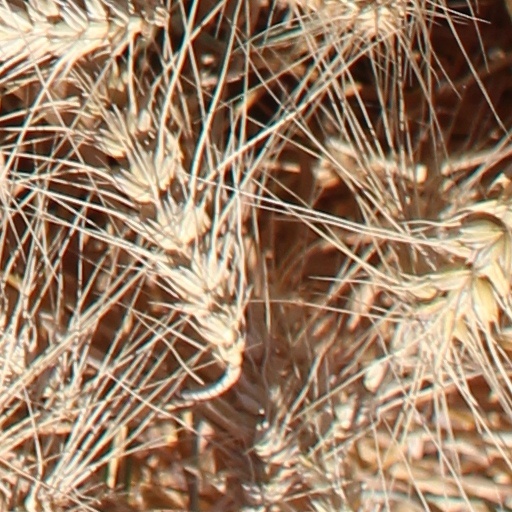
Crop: wheat